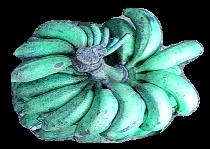
Variety: rasbale
Grade: grade3